August Strindberg

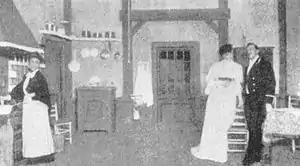
First Stockholm production of Strindberg's 1888 naturalistic play "Miss Julie", staged at The People's Theatre in November 1906. Sacha Sjöström (left) as Kristin, Manda Björling as Miss Julie, and August Falck as Jean.

Before writing "Creditors", Strindberg completed one of his most famous pieces, "Miss Julie". He wrote the play with a Parisian stage in mind, in particular the Théâtre Libre, founded in 1887 by André Antoine. In the play he used Charles Darwin's theory of survival of the fittest and dramatized a doomed sexual encounter that crosses the division of social classes. It is believed that this play was inspired by the marriage of Strindberg, the son of a servant, to an aristocratic woman.